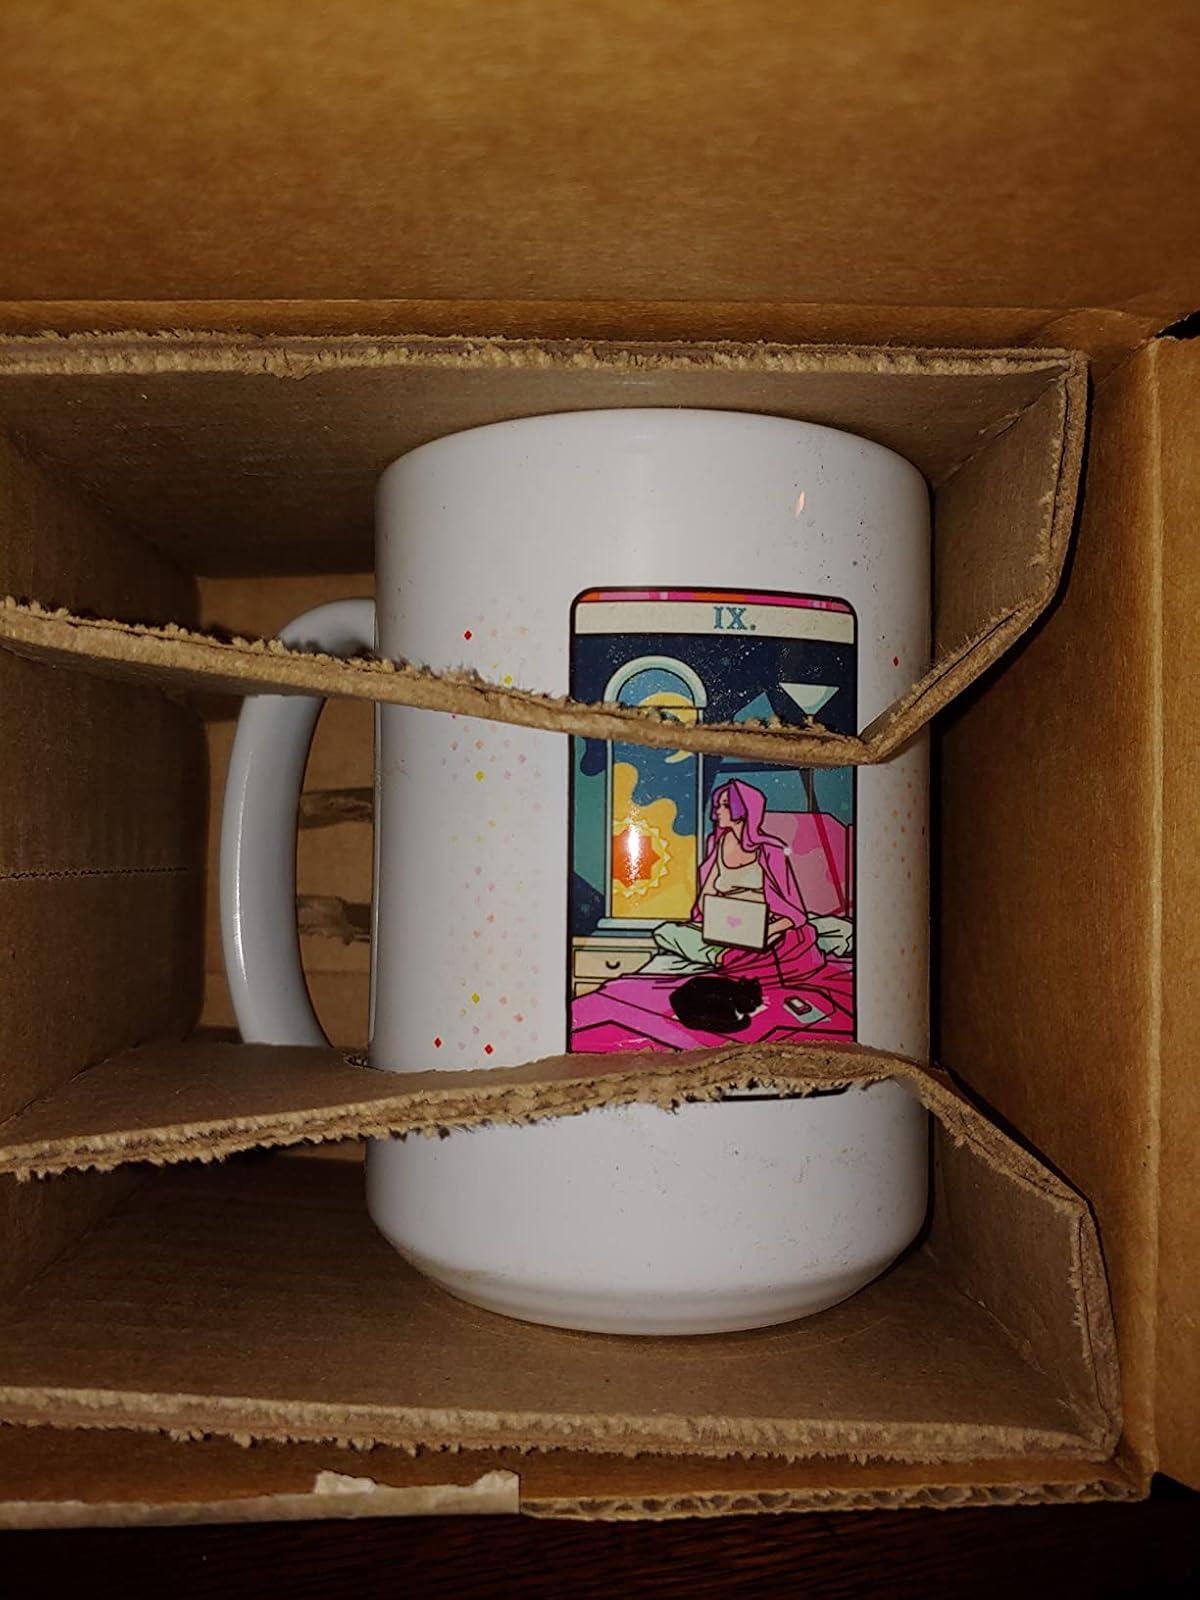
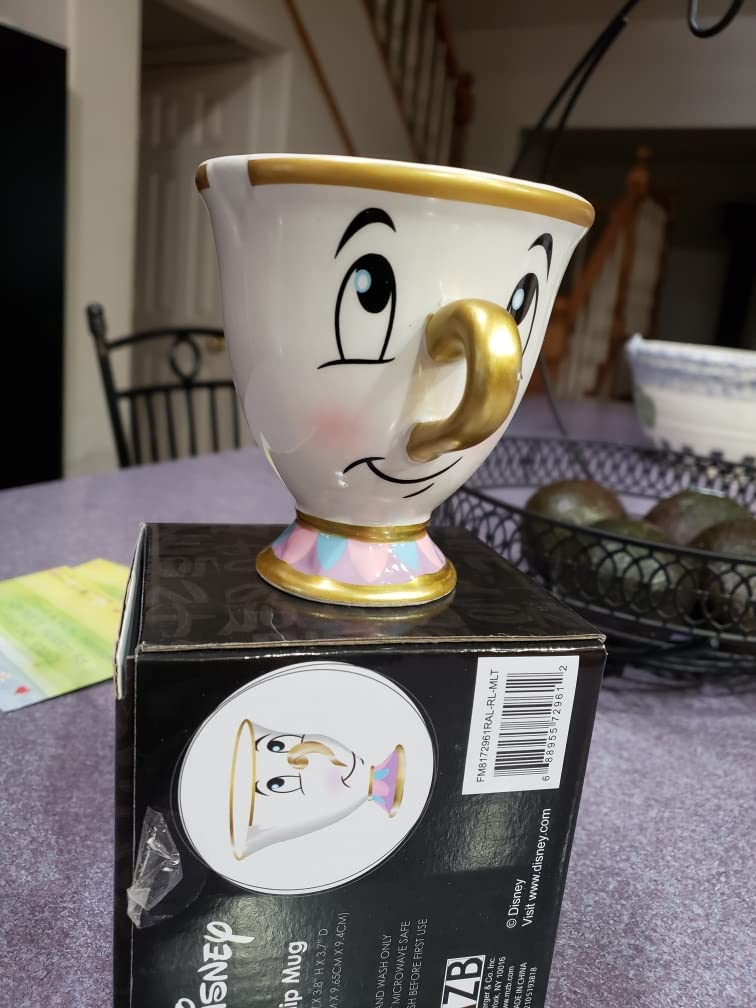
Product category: items_mug
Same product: no